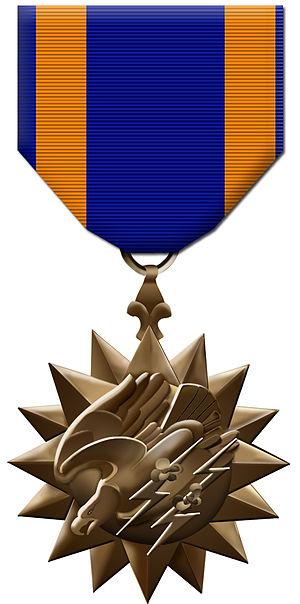
L'Air Medal est une décoration militaire américaine créée en 1942 et attribuée pour action méritoire au cours d'une mission de vol.